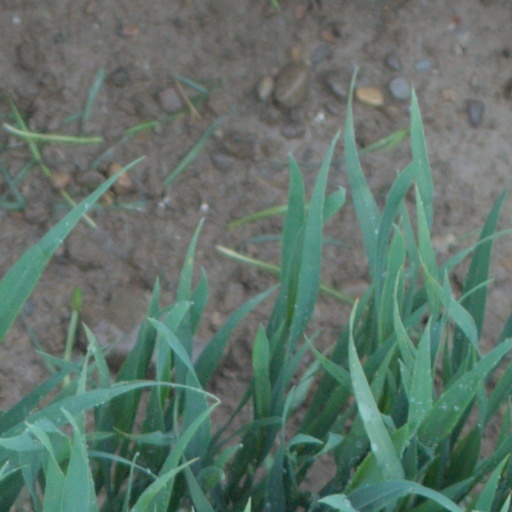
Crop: wheat